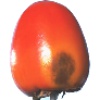
Label: kaki